Squamous part of the frontal bone

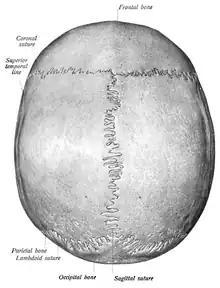
Coronal suture where the squamous part of the frontal bone begins.

The external surface is convex and usually exhibits, in the lower part of the middle line, the remains of the frontal suture; in infancy this suture divides the frontal bone into two and later fuses. A condition where fusion has not taken place, may persist throughout life and is referred to as a "metopic suture".